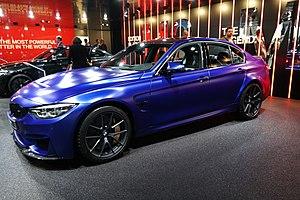
Salon international de l'automobile de Genève 2018